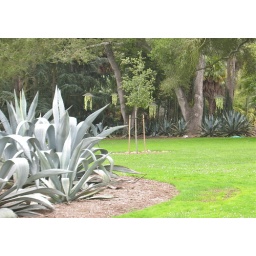
Flying Sedum Saucers hang from trees above the blue garden.